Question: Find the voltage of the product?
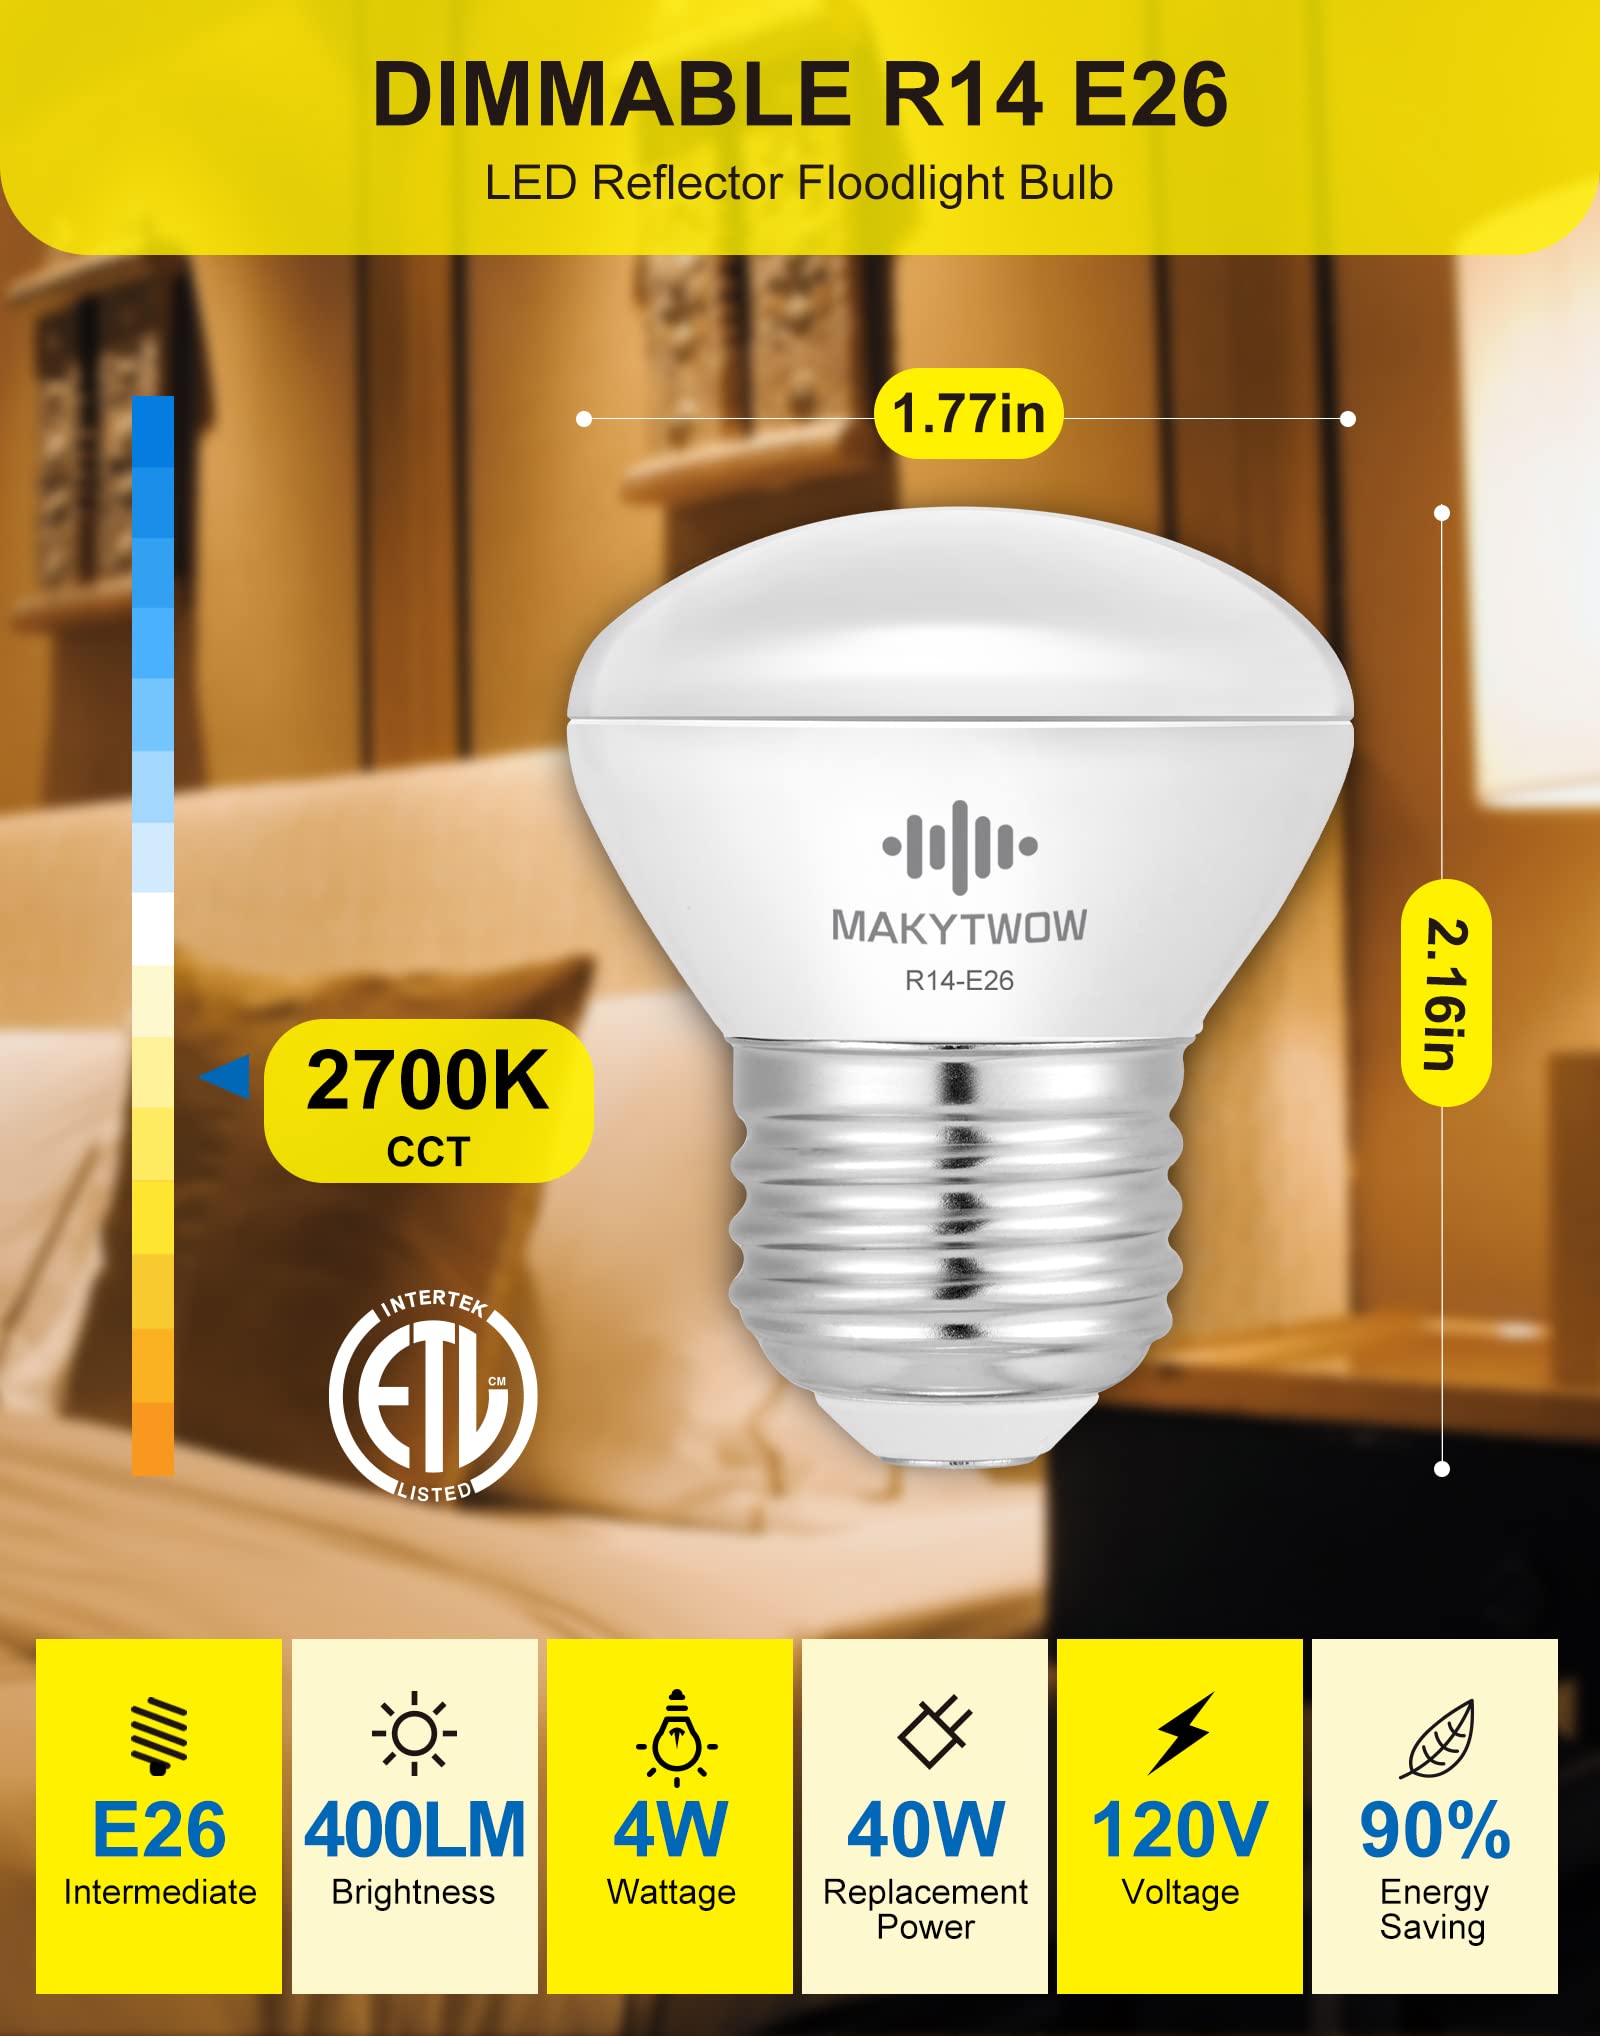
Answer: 120.0 volt